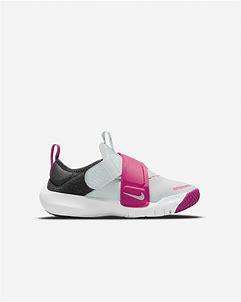
Brand: Nike
Model: Flex Advance